Music alignment

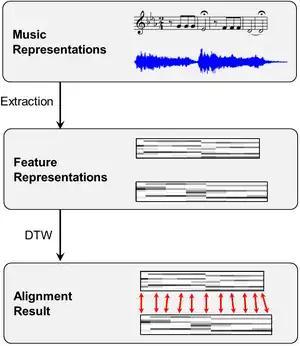
Overview of the processing pipeline of a typical music alignment procedure.

Given two different music representations, typical music alignment approaches proceed in two steps. In the first step, the two representations are transformed into sequences of suitable features. In general, such feature representations need to find a compromise between two conflicting goals. On the one hand, features should show a large degree of robustness to variations that are to be left unconsidered for the task at hand. On the other hand, features should capture enough characteristic information to accomplish the given task. For music alignment, one often uses chroma-based features (also called chromagrams or pitch class profiles), which capture harmonic and melodic characteristics of music, while being robust to changes in timbre and instrumentation, are being used.